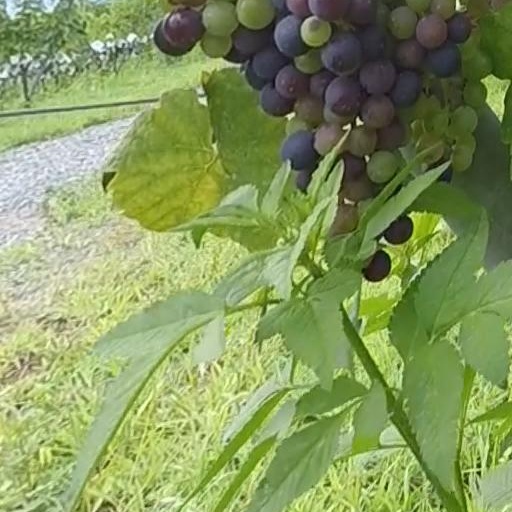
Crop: grape